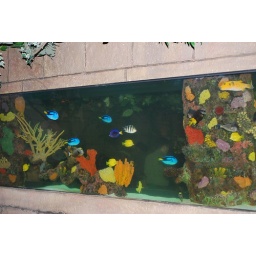
1800 gallon fish tank......I want one of these in my house